Dancing Stage

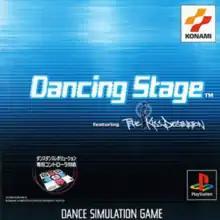
The cover art for the Japanese PlayStation port of True Kiss Destination.

Dancing Stage is a series of music video games developed and published by Konami. It is a spin-off of "Dance Dance Revolution" for the European market as well as a few Japanese titles. Games were released for arcade, PlayStation, PlayStation 2 and Wii.